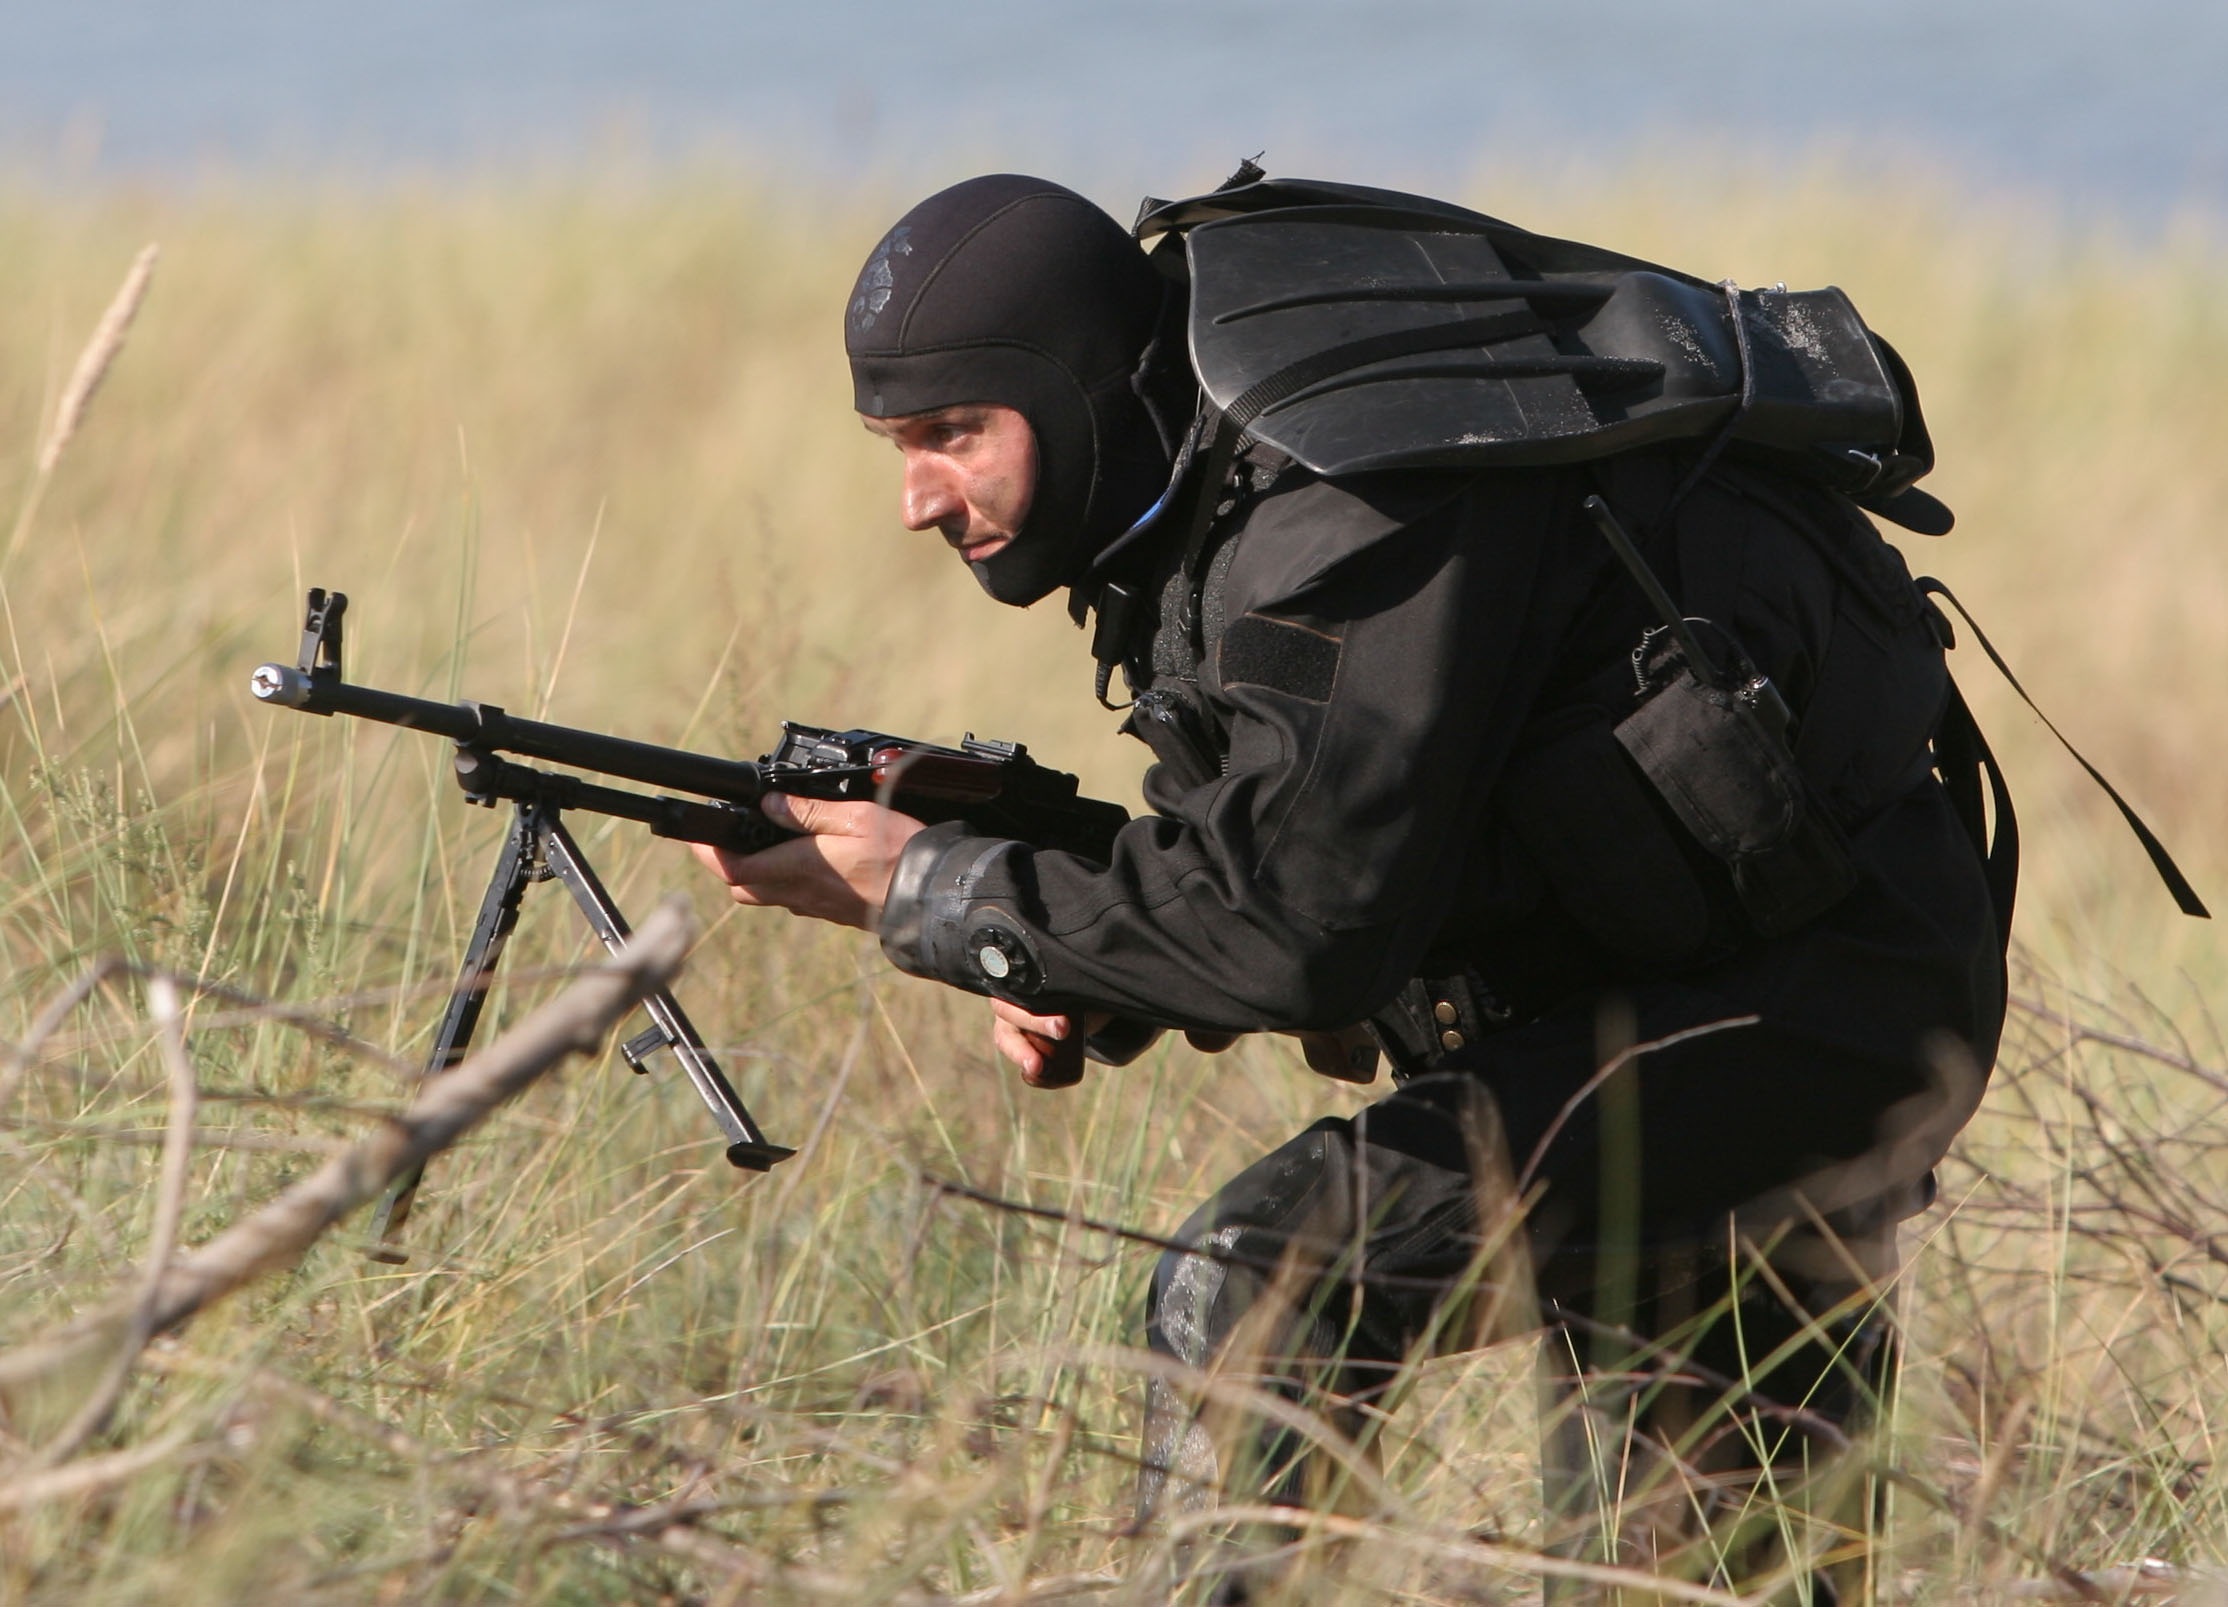
soldier, exercise, weapon, traverse, the coast, the baltic sea, the police, militaria, marksman, landing troops, antyterory ci, uniformed services, l dowo, traverse wicko